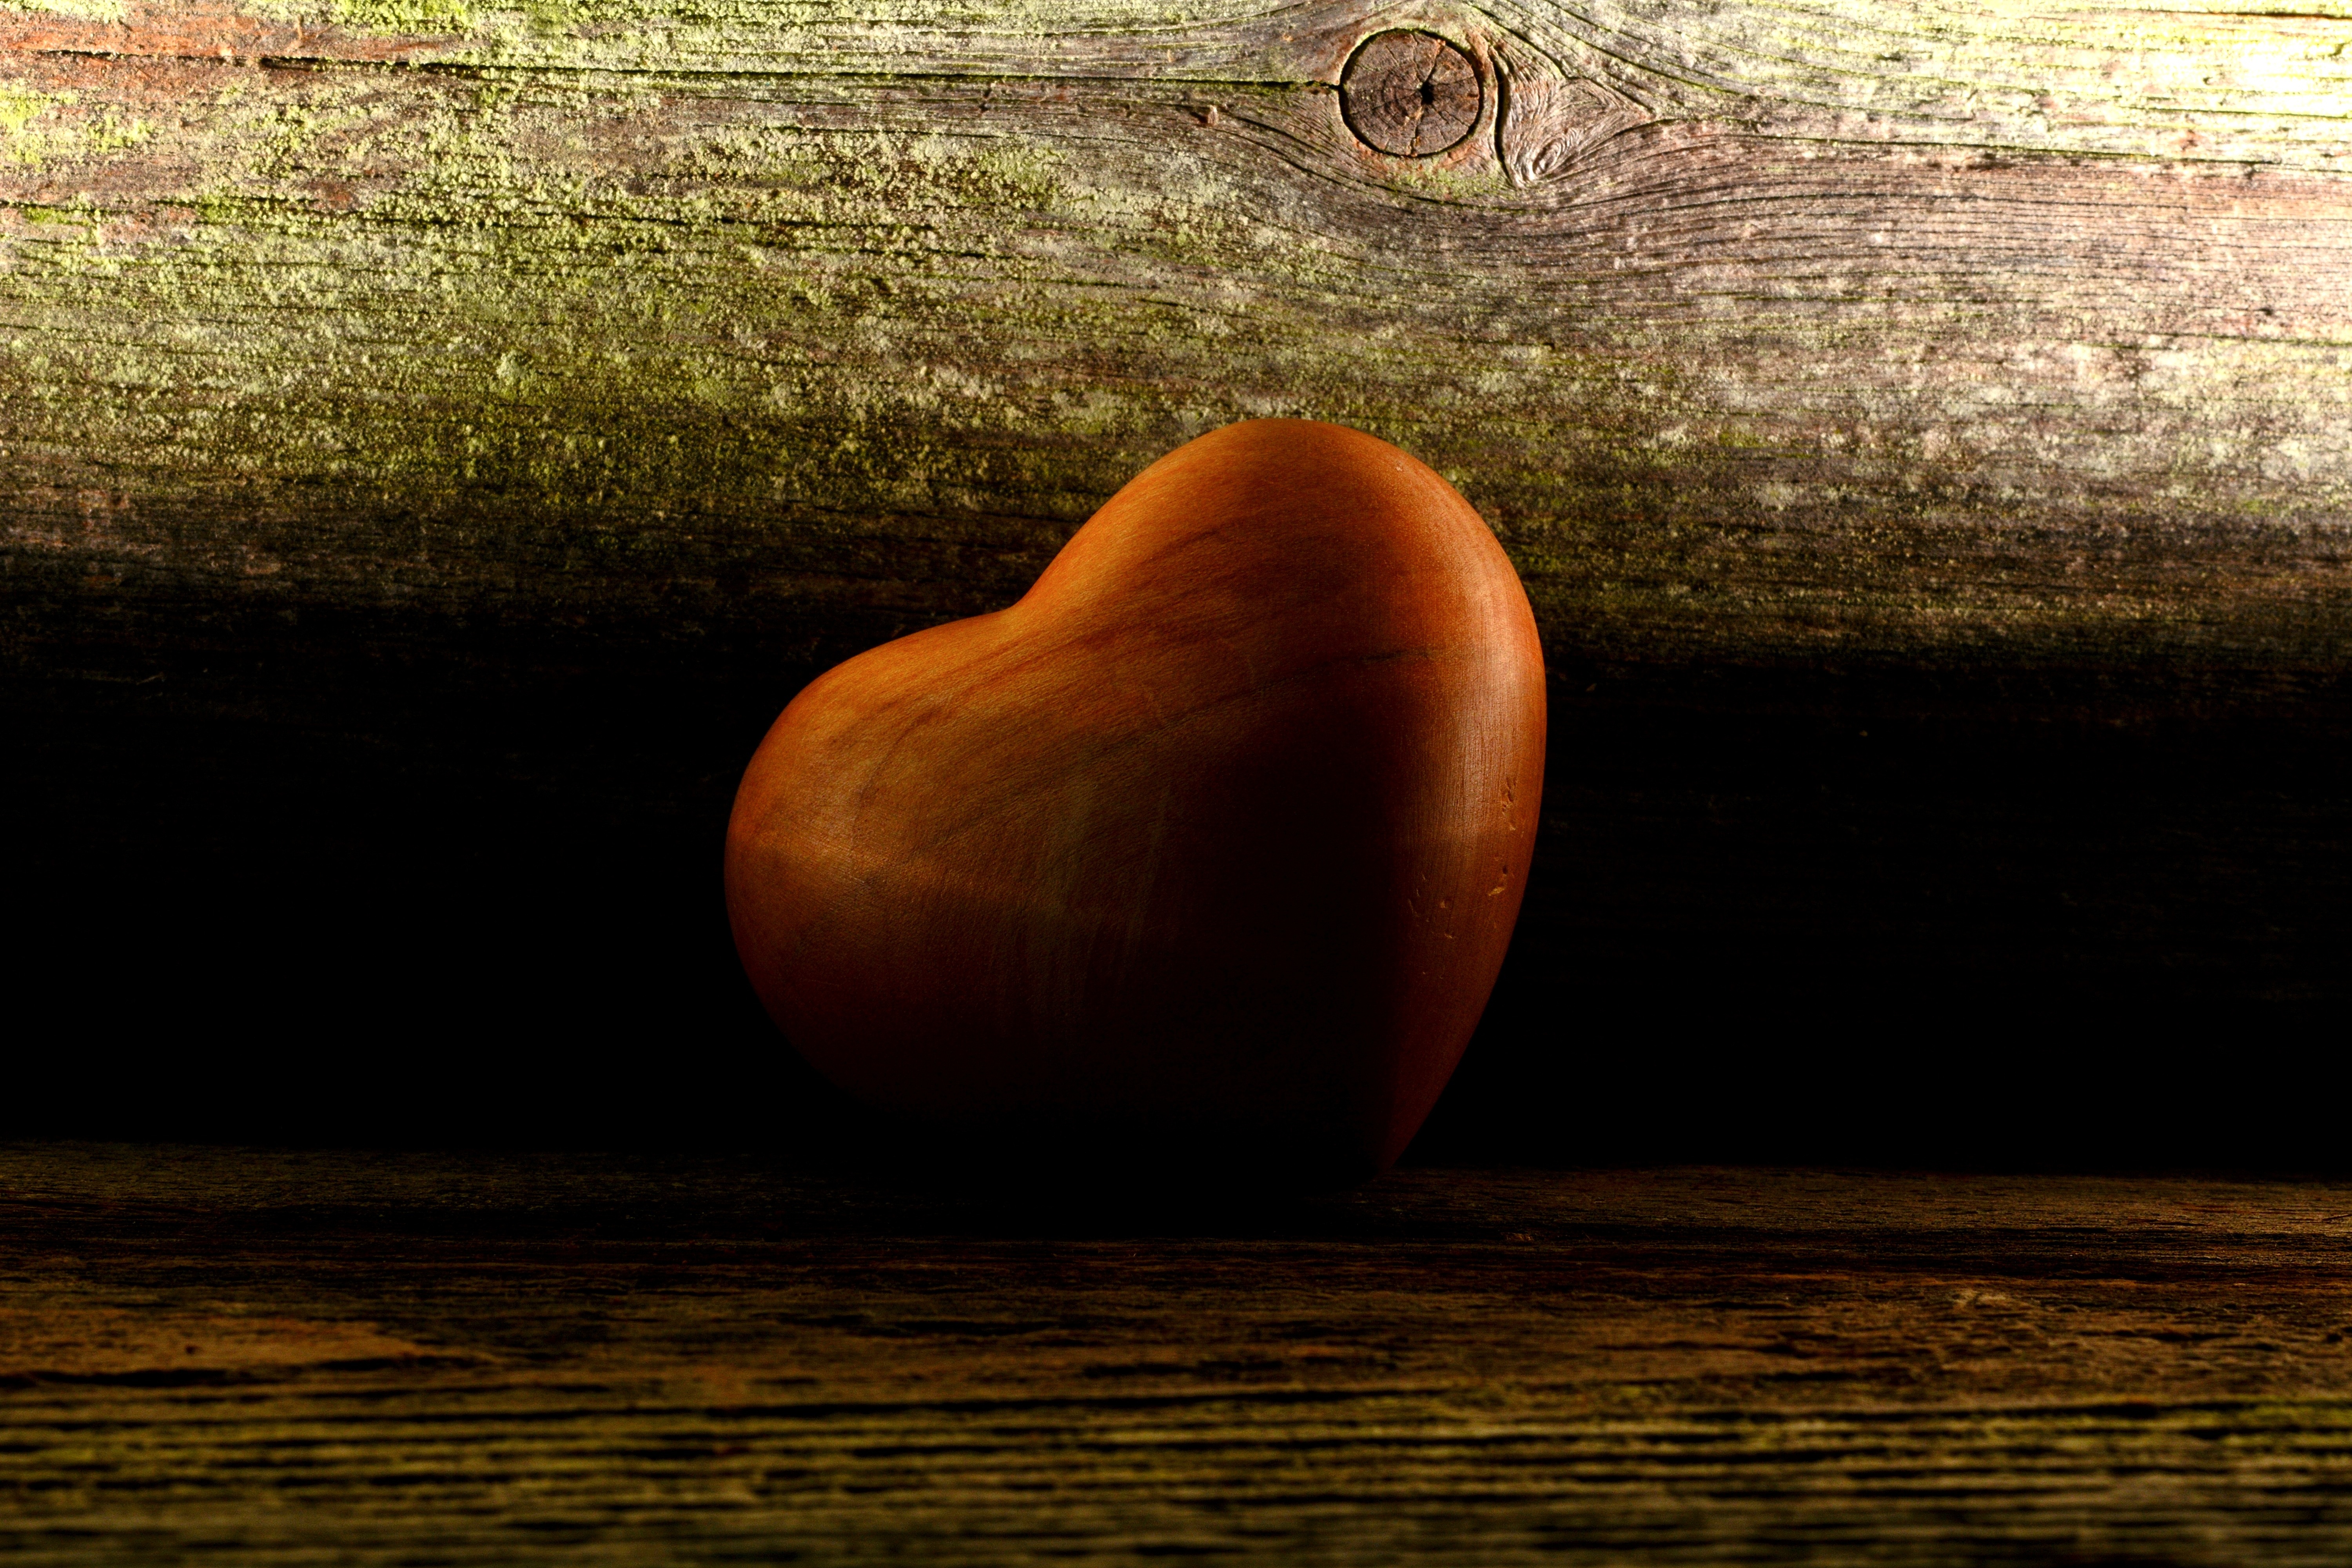
hand, tree, light, wood, sunlight, morning, texture, leaf, love, heart, reflection, macro, autumn, romance, romantic, darkness, deco, close up, shape, macro photography, wooden heart, computer wallpaper